Bryce Jordan Center

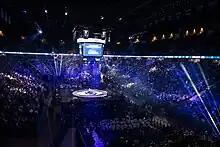
Bryce Jordan Center during a Penn State wrestling match against Ohio State in February 2020

The arena is located across the street from Beaver Stadium on Curtin Road, on the eastern part of the campus. This part of campus is home to many of the school's athletic facilities, including the recently built Medlar Field at Lubrano Park baseball facility, Pegula Ice Arena, and Jeffrey Field soccer stadium. There is a large electronic display outside the arena which provides advertisements for future events. The university also recently contracted with ANC Sports to install over of LED ribbon board signage to be used for sponsor advertisements and game prompts.